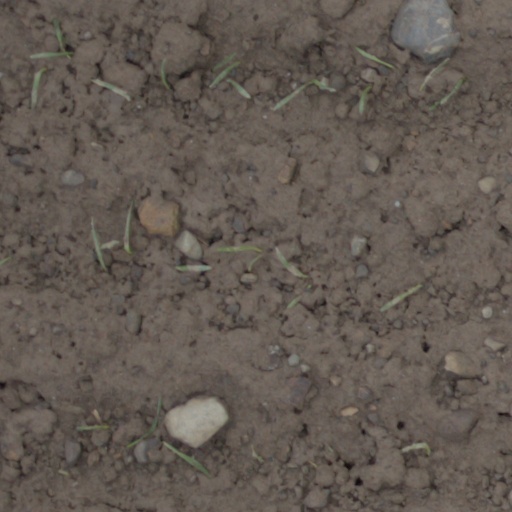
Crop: wheat